Axel Smith (chess player)

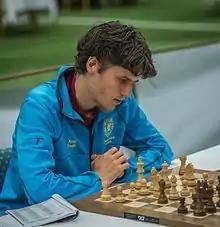

Axel Smith (born 27 June 1986) is a Swedish chess player and author.